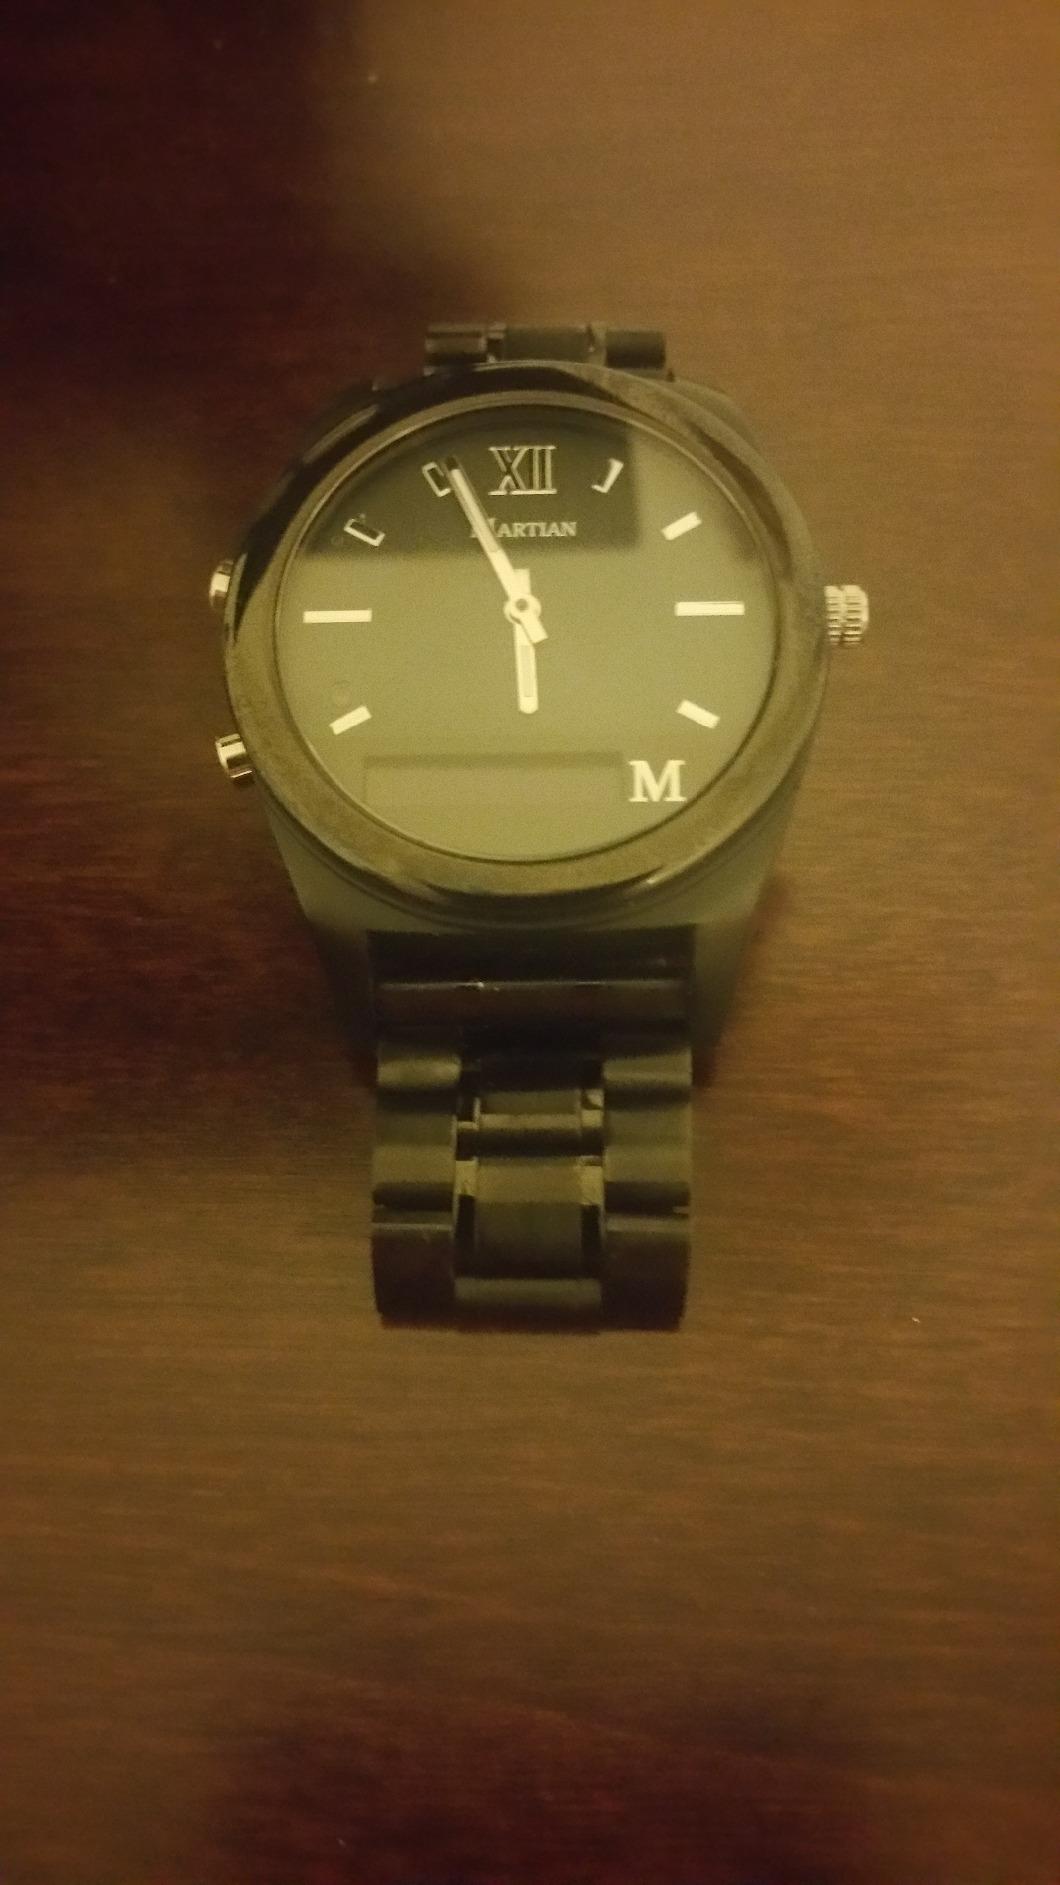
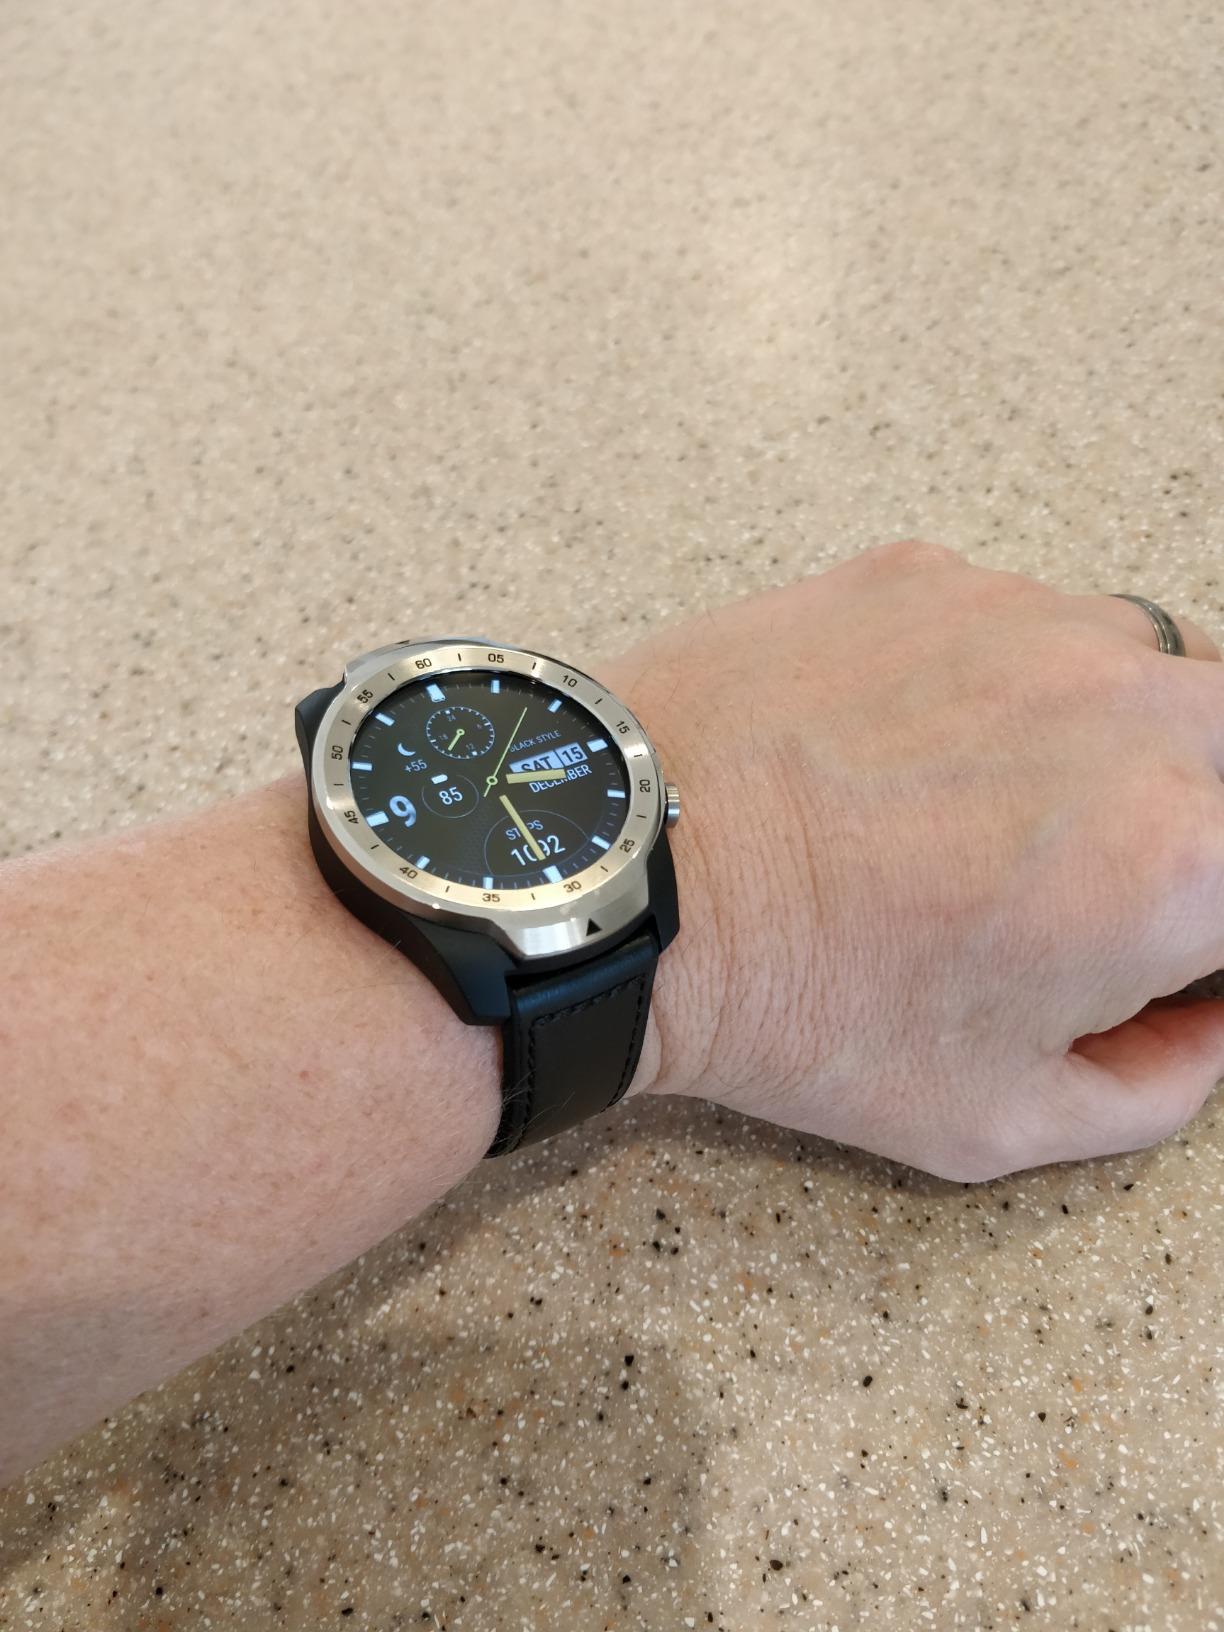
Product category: smartwatch
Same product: no